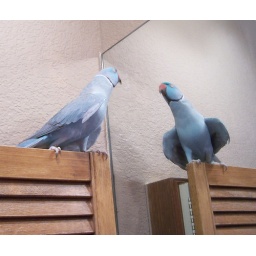
He just can't believe how good looking that bird in the mirror is.